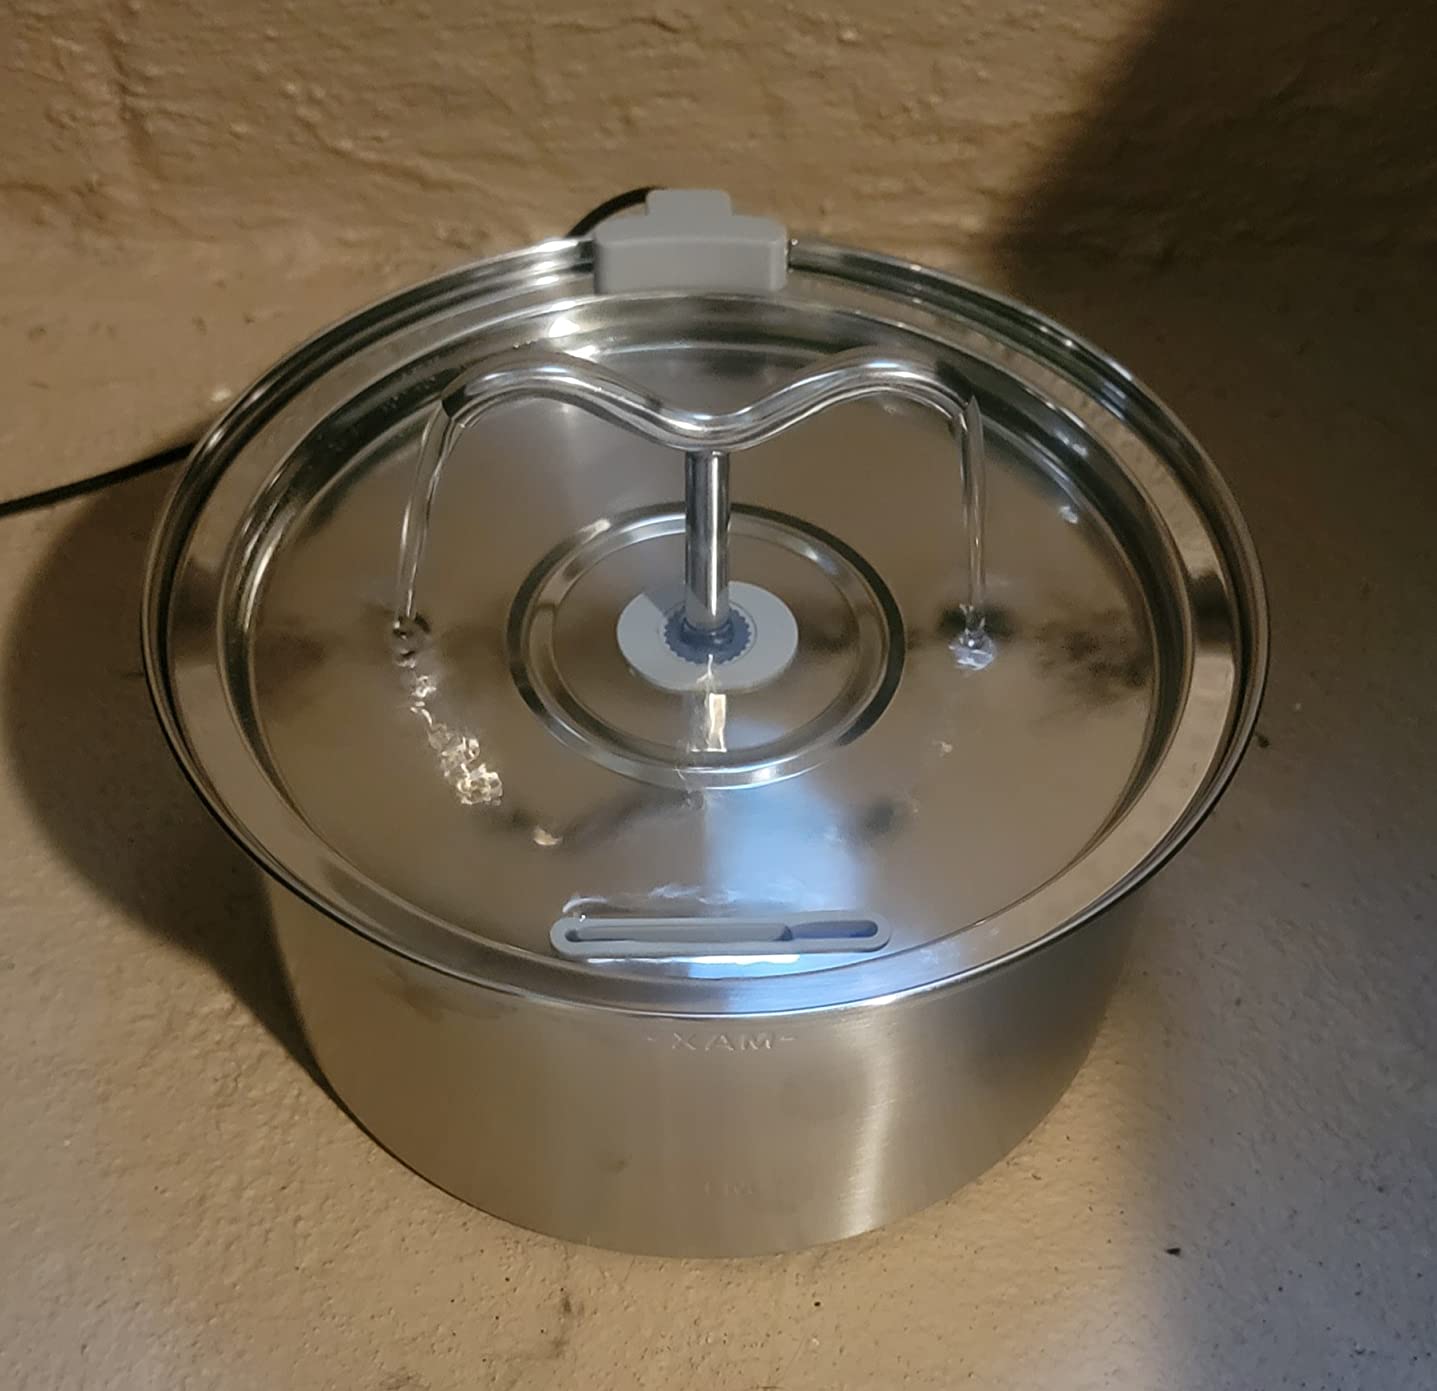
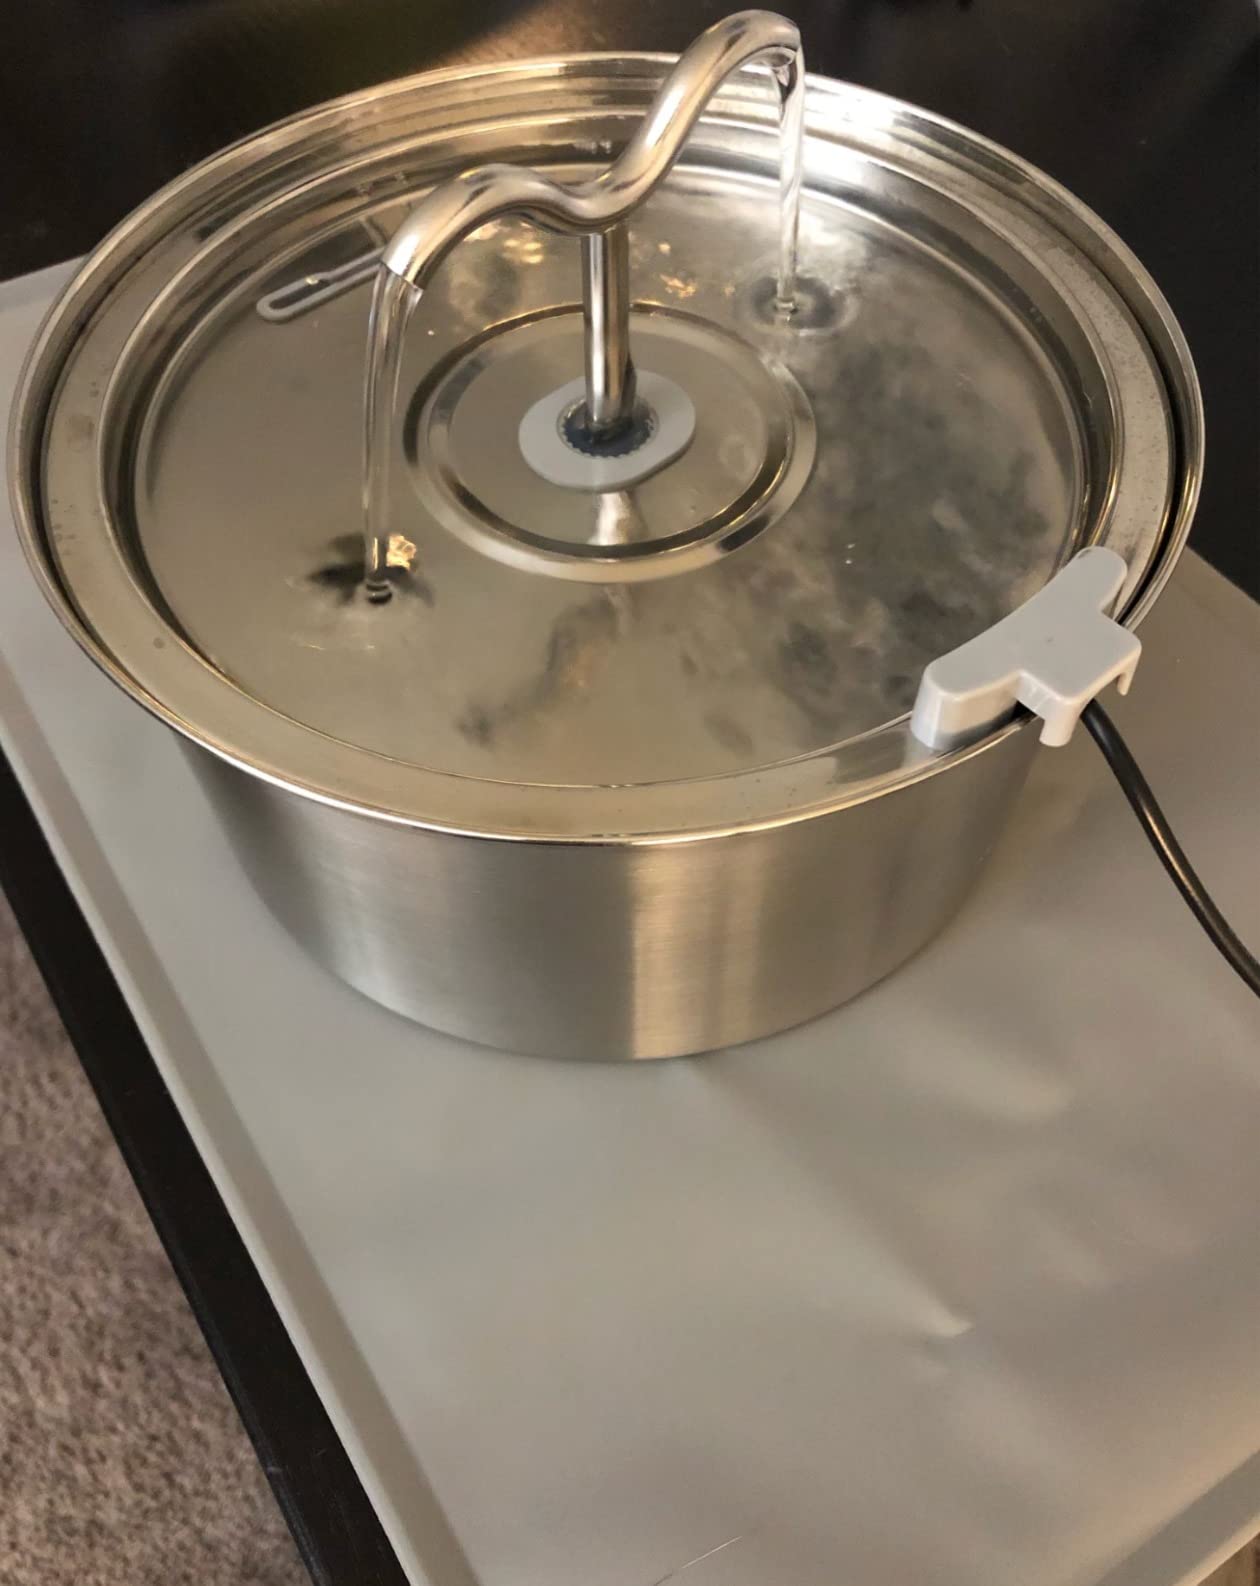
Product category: items_bowl
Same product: yes